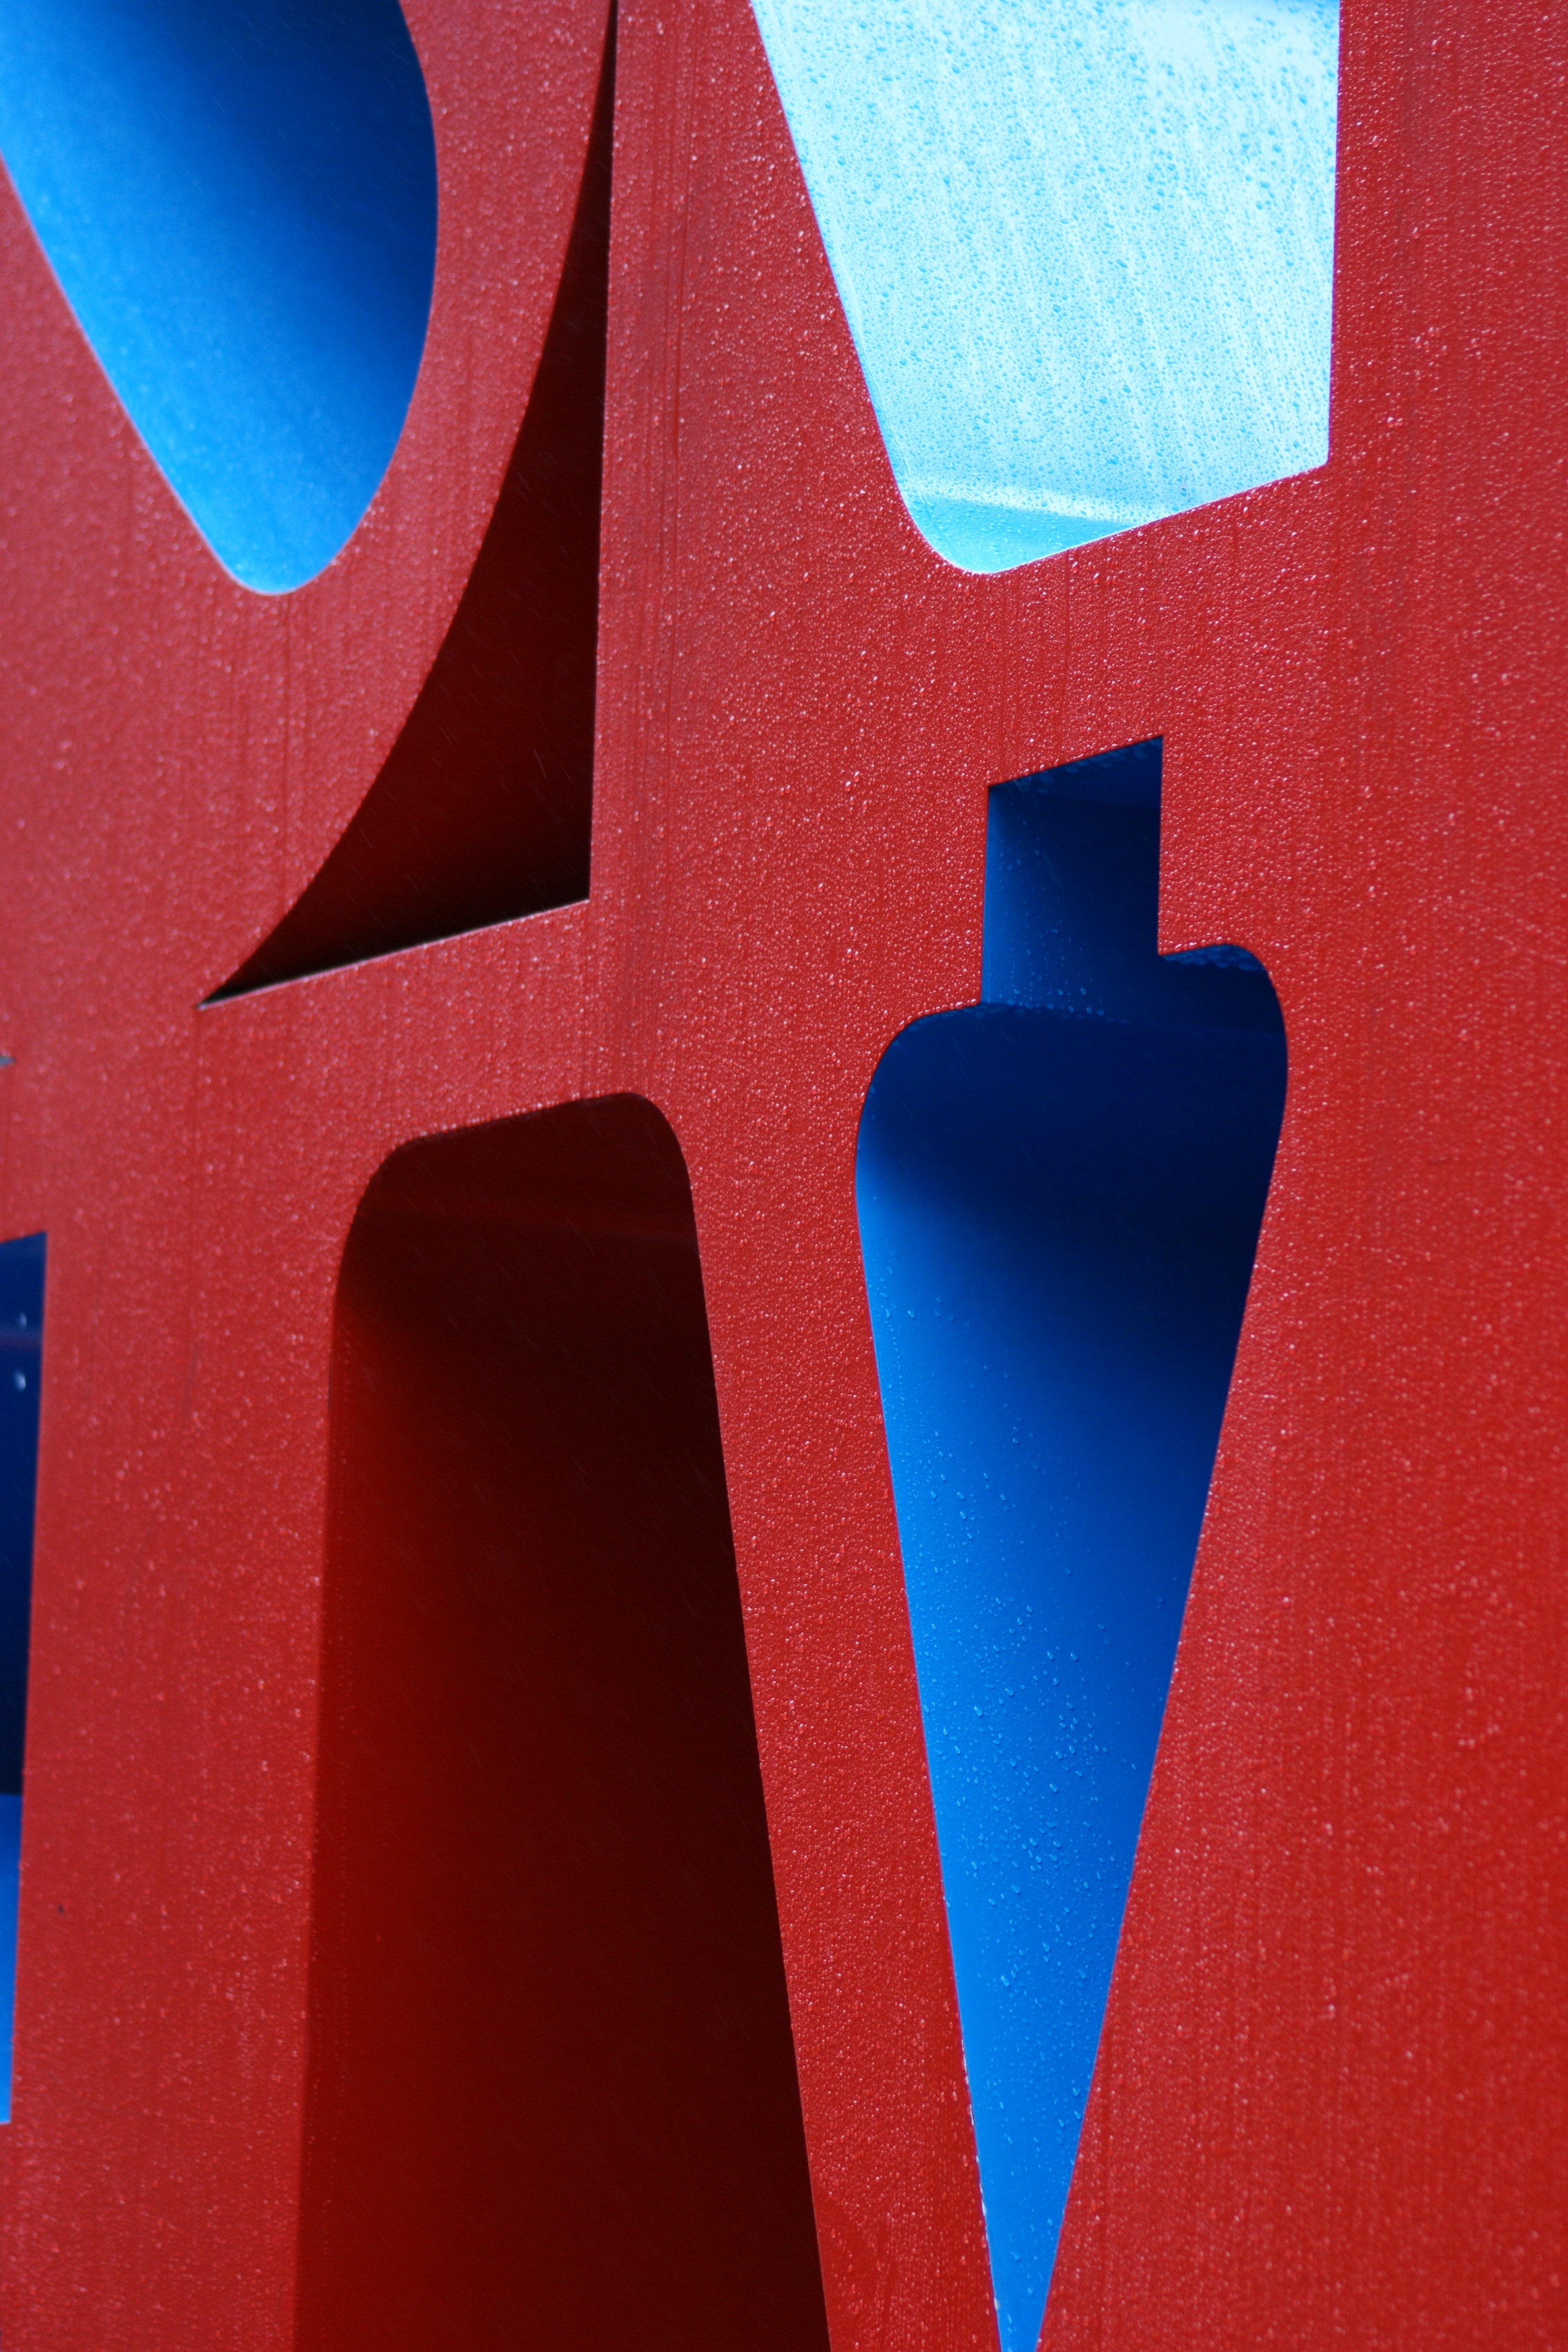
wing, number, city, new york city, statue, love, pattern, line, red, color, flag, usa, america, blue, circle, font, art, illustration, design, triangle, symmetry, new, raining, day, installation, york, shape